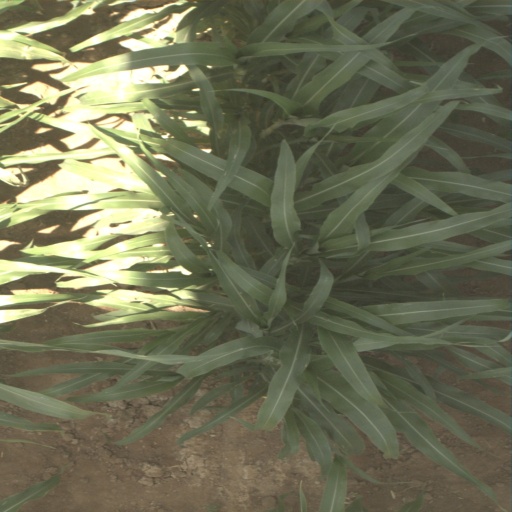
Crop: sorghum